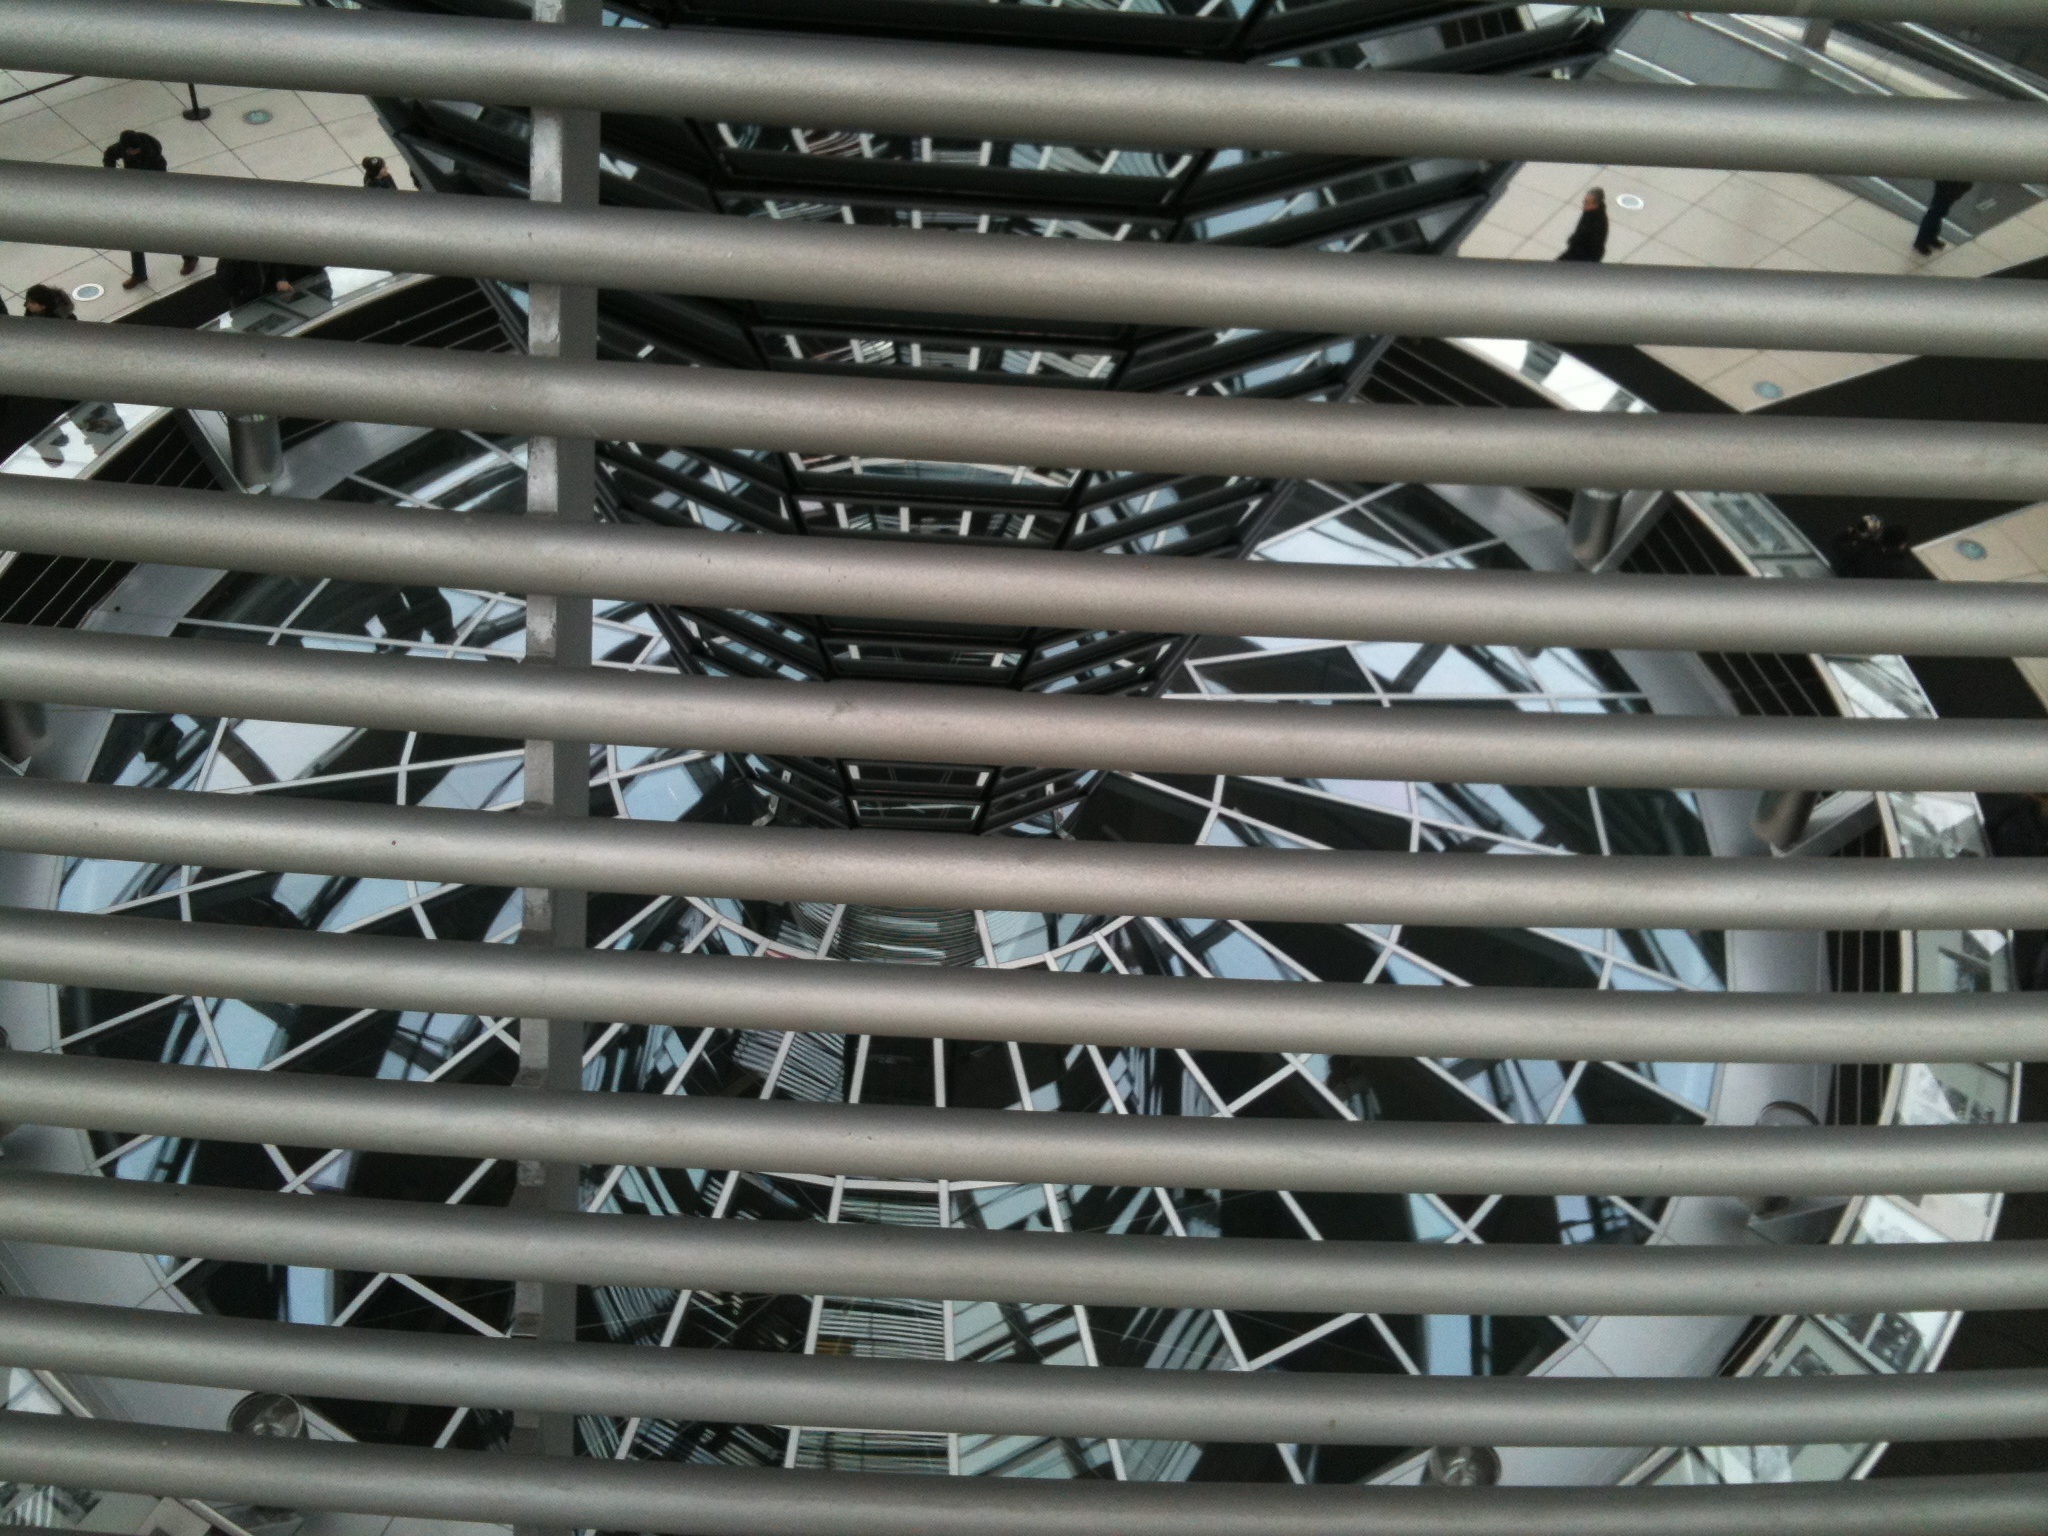
architecture, wheel, line, material, tire, bumper, design, berlin, glass dome, reichstag building, automotive exterior, window covering